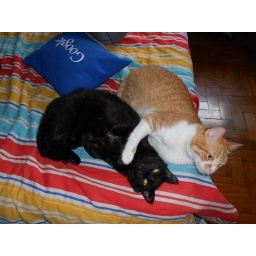
Love in black & orange